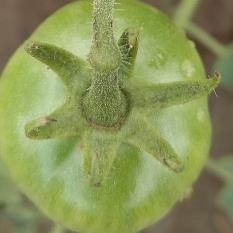
Crop: Tomato
Condition: healthy-fruit